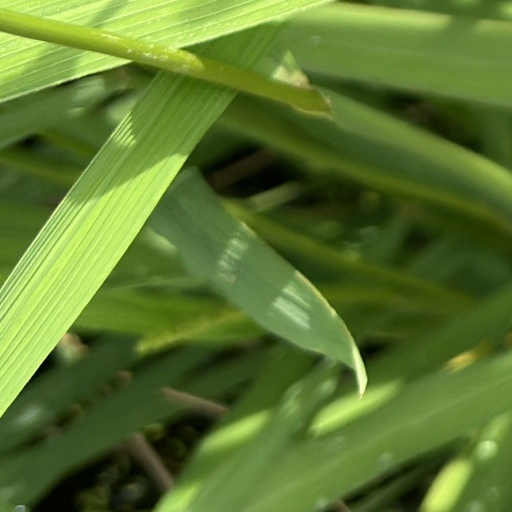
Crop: rice